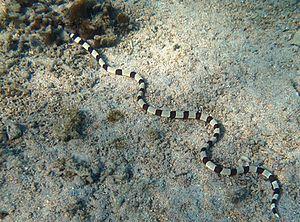
Une Anguille-serpent à bandes (Myrichthys colubrinus) à la Réunion. (photo E. Morcel)
Les serpents marins sont des serpents adaptés à la vie dans les océans et qui se rencontrent dans l'océan Indien et l'océan Pacifique.
Myrichthys est un genre de poissons téléostéens serpentiformes de la famille des Ophichthidae.
Ophichthidae est une famille de poissons téléostéens serpentiformes.